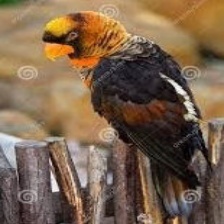
Species: DUSKY LORY
Scientific name: PSEUDEOS FUSCATA
ImageNet parent category: lorikeet